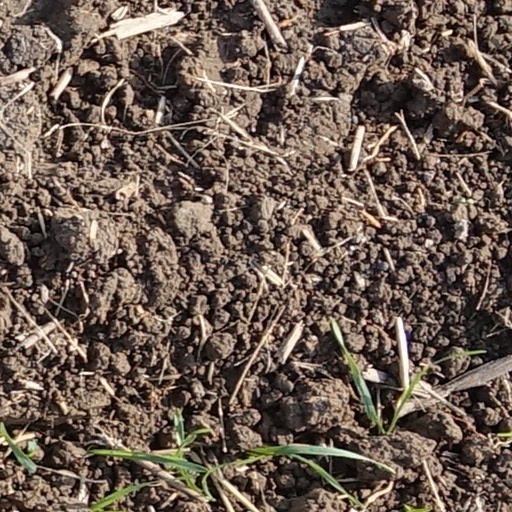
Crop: wheat